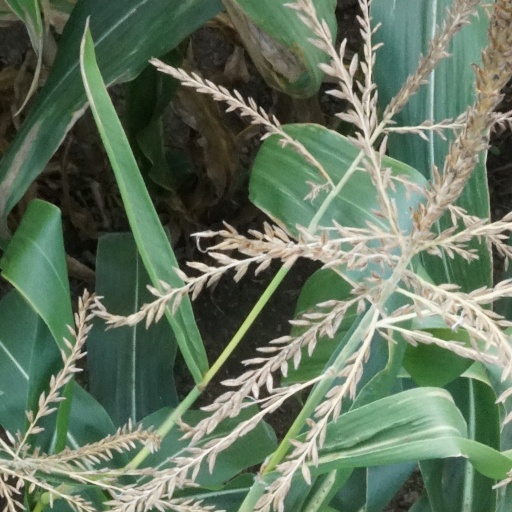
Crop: maize; corn